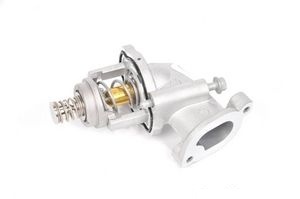
منظم الحرارة - CADILLAC CT6 ( 2020 )
منظم الحرارة - CADILLAC CT6 ( 2020 ) If product description isn't matching, just WhatsApp us – we sell all types of products. إذا لم يكن وصف المنتج مطابقًا، راسلنا واتساب – نحن نبيع جميع أنواع القطع. Brand / الماركة: CADILLAC Part Number / رقم القطعة: '1581889 Fitment Details | تفاصيل التركيب Model / السيارة: CT6 Variant / النوع: Year(s) / الموديل: Year :- 2020 Fits: CT6 – – Year :- 2020 يركب على: CT6 – – Year :- 2020 Availability | توفر القطعة القطعة Original موجودة أو نقدر نوفرها بسرعة. نوفر فقط قطع مضمونة لأغلب السيارات. This original part is in stock or can be arranged fast. We only supply verified genuine parts. Price & Fitment | السعر والتركيب السعر ممكن يختلف حسب السيارة. راسلنا واتساب للتأكيد قبل الطلب. Price may vary based on model. WhatsApp us to confirm before placing order. About MHAM | مهام – Trusted Auto Parts Store in Kuwait | محل قطع غيار موثوق في الكويت MHAM Auto موجود في الفروانية – الكويت، متخصصين في بيع قطع غيار السيارات الأصلية أونلاين وداخل الكويت. 📍 Location: Farwaniya, Kuwait 📧 Email: mham.software.team@gmail.com 📞 Phone: +965 509 79677 ✅ نوفر أكثر من 1.2 مليون قطعة غيار سيارات لجميع الأنواع والموديلات، مثل: كمبريسر مكيف (A/C Compressors) تحكم تكييف داخلي (HVAC Panels) محركات الدفع الرباعي (4WD Actuators) بواجي كاملة (Spark Plug Kits) وأكثر من كذا بكثير... جميع القطع أصلية أو نفس الأصلي OEM ومضمونة من ناحية الجودة والأداء. مناسب للمستهلك العادي أو الورش والميكانيكيين. ✅ إذا تبحث عن قطع غيار سيارات في الكويت، MHAM Auto هو وجهتك الموثوقة.
Brand: Cadillac
Category: Vehicles & Parts > Vehicle Parts & Accessories > Motor Vehicle Parts > Motor Vehicle Climate Control > Climate Control Modules